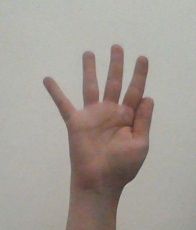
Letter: sheen